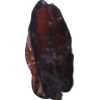
Label: carambola